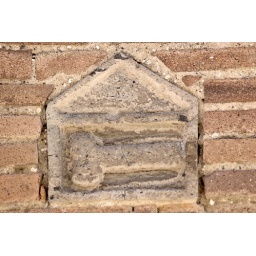
Summer 2007: Pompeii - Phallic symbol embedded in street wall